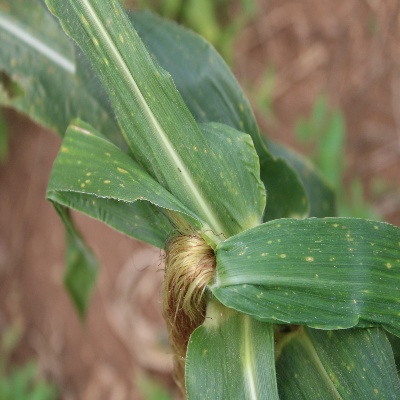
Crop: Maize
Condition: leaf spot